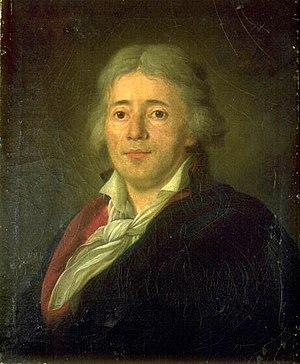
Pierre Lacour - Louis Combes (architecte) circa 1810
Guy-Louis Combes, Louis-Guy Combes plus couramment appelé Louis Combes est un architecte français.